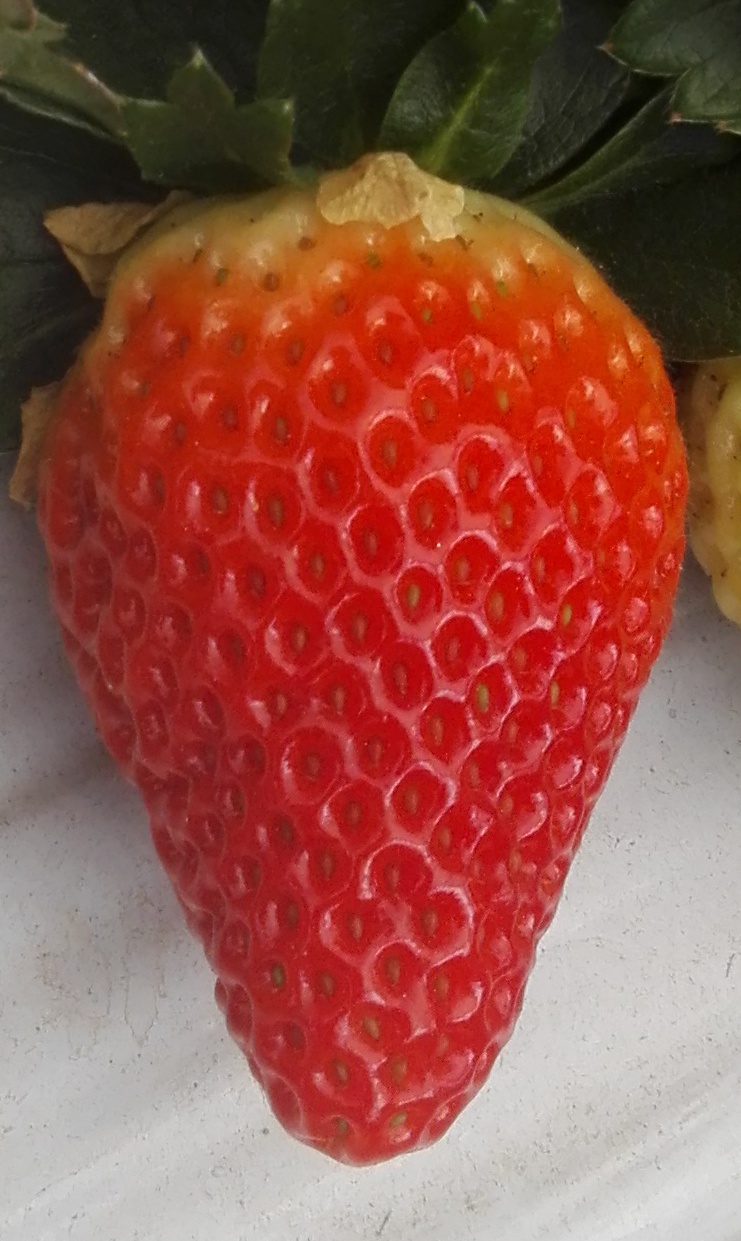
Label: Strawberry